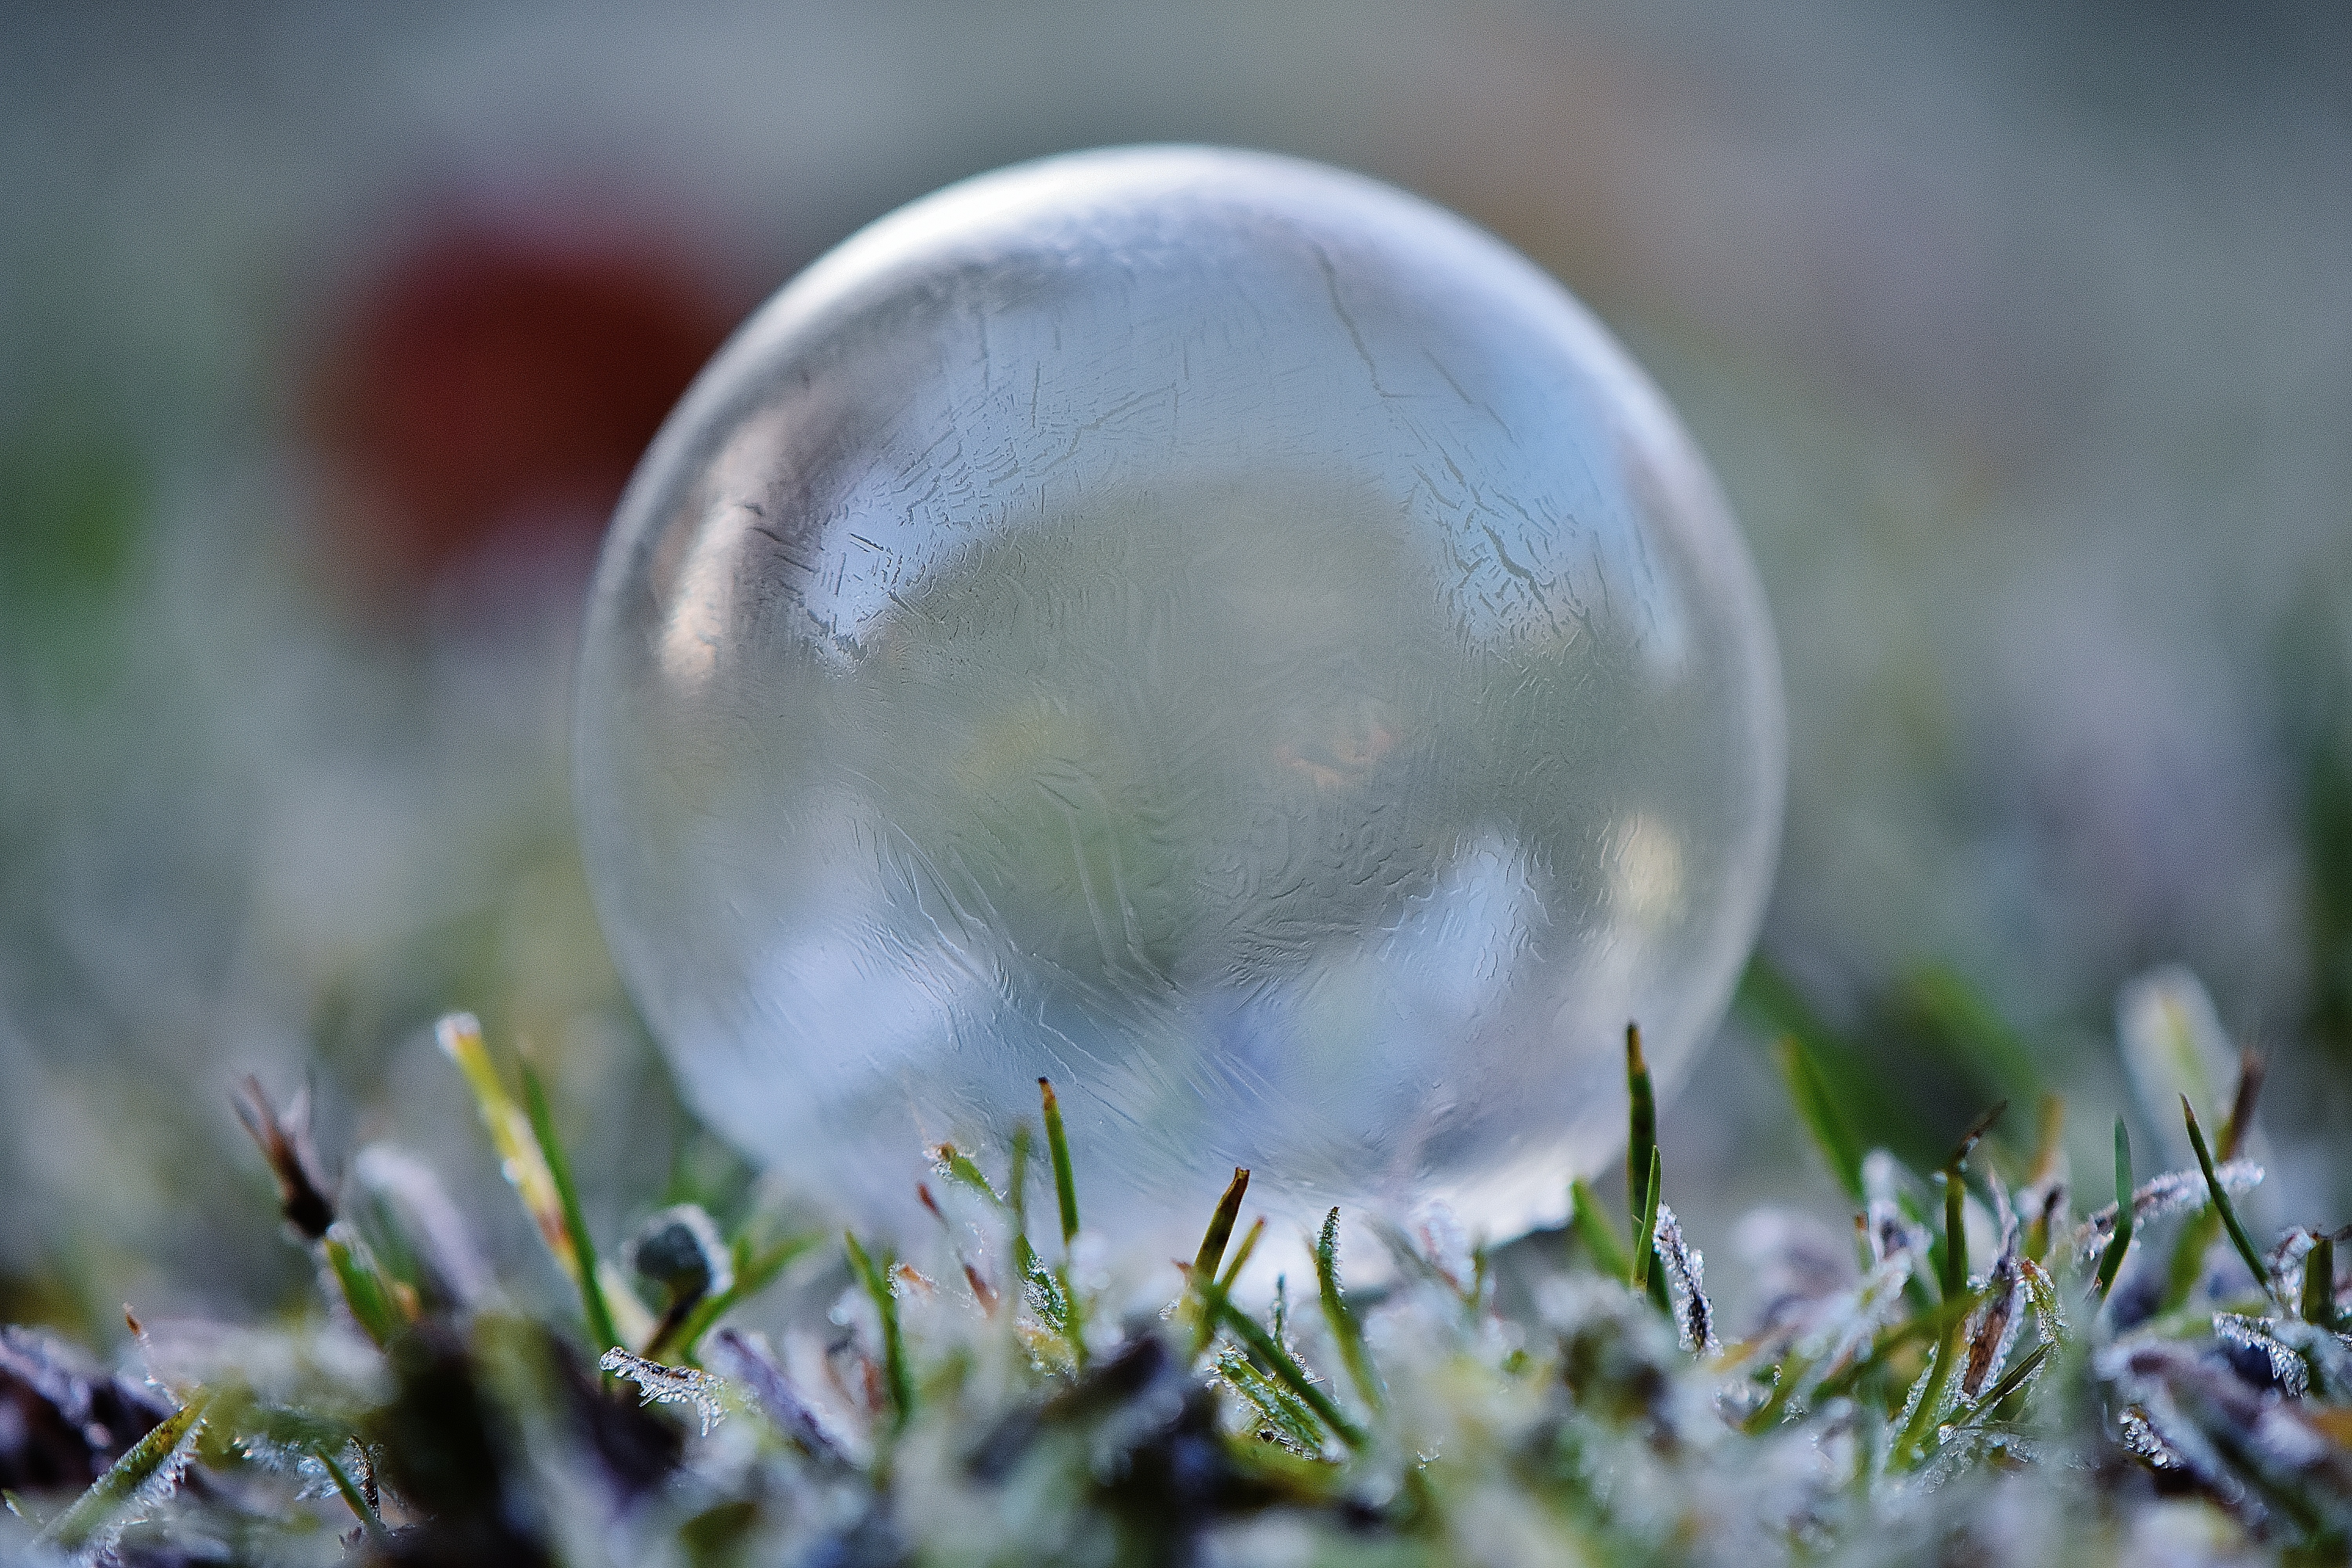
water, nature, grass, branch, cold, winter, dew, plant, lawn, photography, sunlight, leaf, flower, frost, green, reflection, autumn, frozen, flora, close up, soap bubble, wintry, moisture, macro photography, frozen bubble